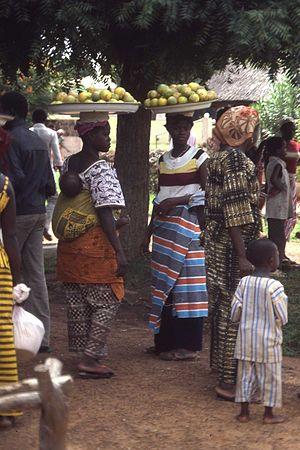
Boundiali est le chef-lieu du département de Boundiali, dans la région de la Bagoué. La ville est située entre Korhogo et Kouto à l'est et Madinani à l'ouest, Séguéla et Mankono au sud et Tingréla et Minignan au nord. Ses habitants, dont le nombre est estimé à presque 40 000 en 2010, sont appelés les « Boundialikas ».
Le département de Boundiali, circonscription administrative et collectivité territoriale, est un département de Côte d'Ivoire portant le nom de son chef-lieu, la ville de Boundiali. Outre la sous-préfecture de Boundiali, il comprend celles de Ganaoni, Gbon, Kolia, Kasséré, Sianhala et Siempurgo.